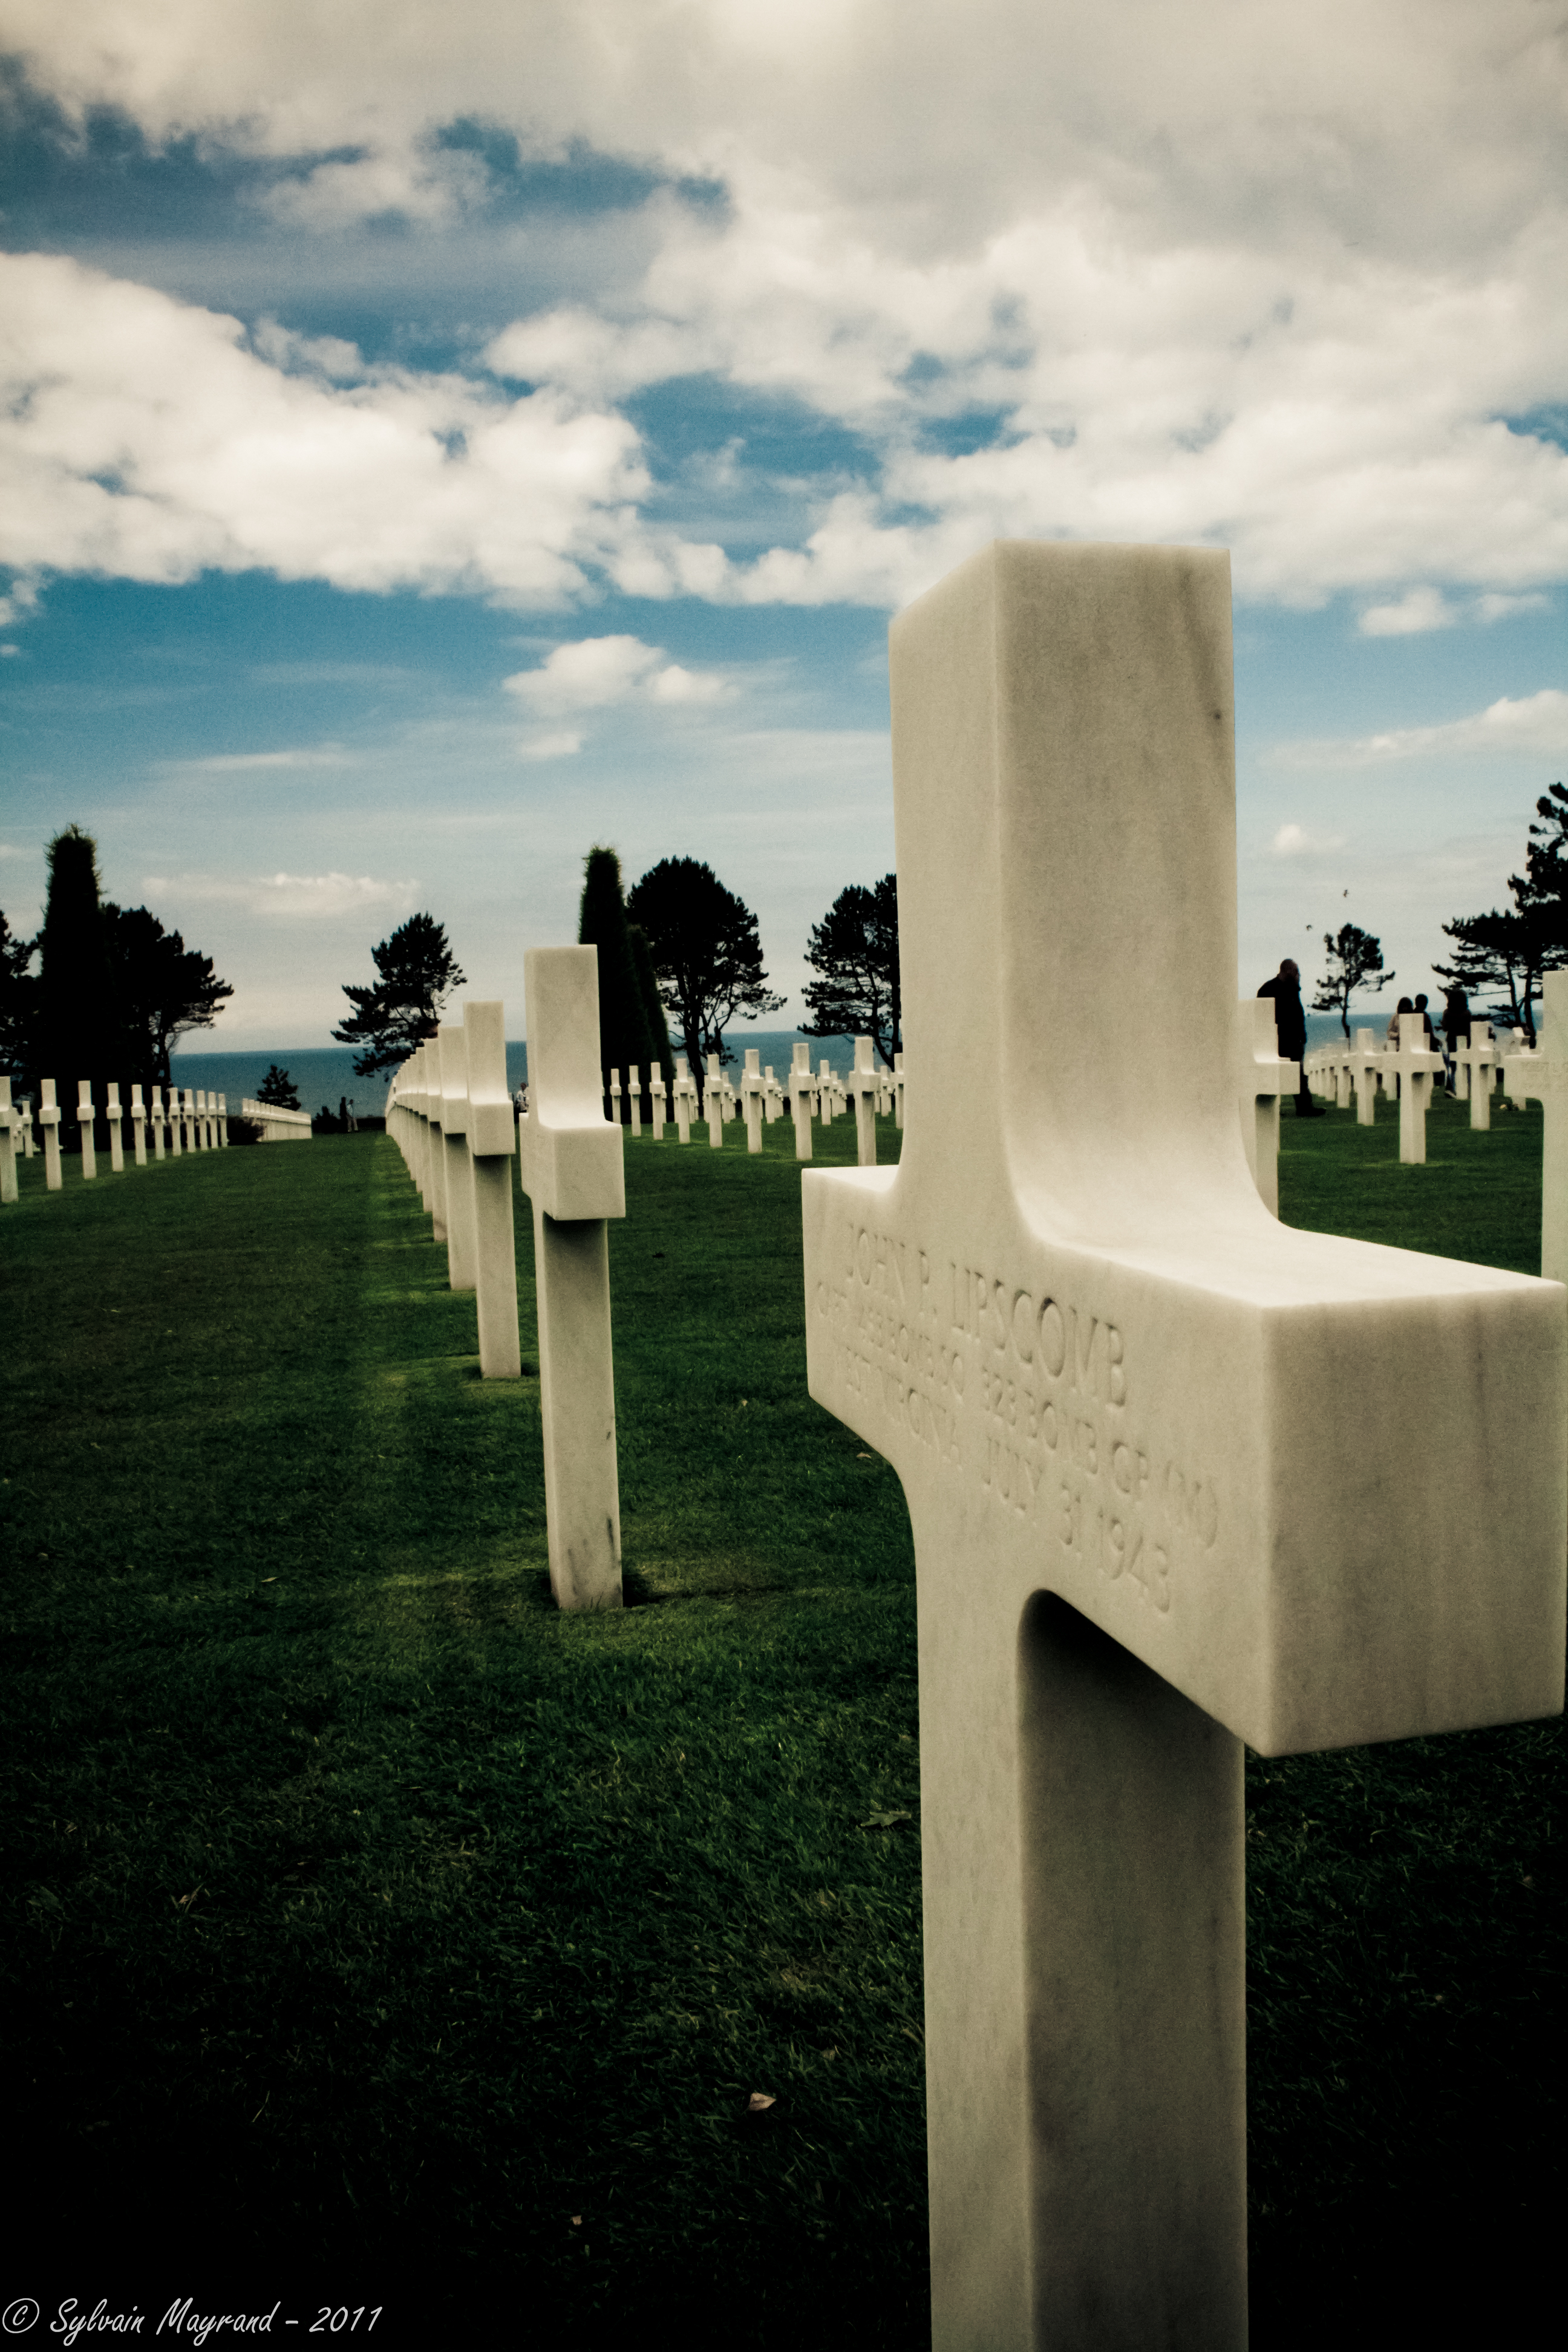
natural, cemetery, sky, grave, headstone, memorial, atmosphere, cloud, water, tree, shadow, stock photography, grass, sunlight, photography, architecture, historic site, world, meteorological phenomenon, nonbuilding structure